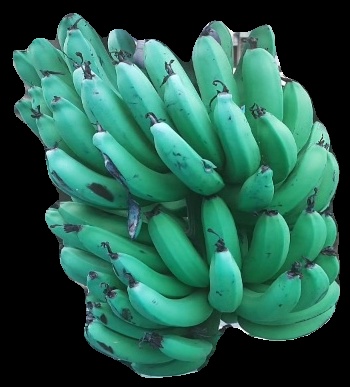
Variety: pachbale
Grade: grade3